Santa Fe Uprising

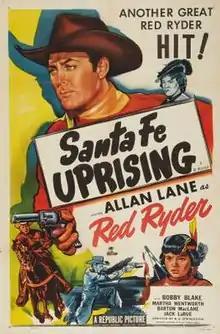
Theatrical release poster

Santa Fe Uprising is a 1946 American Western film in the Red Ryder film series directed by R. G. Springsteen, written by Earle Snell, and starring Allan Lane, Robert Blake, Martha Wentworth, Barton MacLane, Jack La Rue and Tom London. It was released on November 15, 1946, by Republic Pictures.